Ivan Fioletov

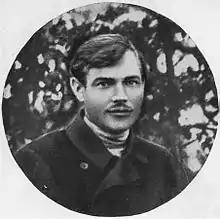
Ivan Fioletov

Ivan Timofeevich Fioletov (Russian: Иван Тимофеевич Фиолетов; 1884 – 20 September 1918) was a Russian revolutionary activist and one of the Bolshevik Party leaders in Azerbaijan during the Russian Revolution.